Palani Vaughan

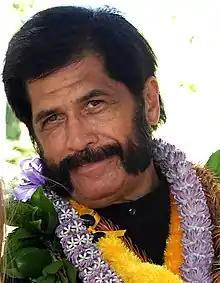
Palani Vaughan in 2008

Palani Vaughan (May 27, 1944 – December 8, 2016) was a Hawaiian musician. During his career, he was a featured artist on Hawaii Calls. KCCN radio included his songs "Ipo Lei Manu", "Ka Mamakakaua", "Eia No Kawika/Kalakaua He Inoa", "He Pua Wehiwa", "Ku‘i Ka Lono", "Ia Oe E Ka La" and "He‘eia" among its list of best songs created by Hawaiian artists. He and Peter Moon were founding members of Sunday Manoa. He was inducted into the Hawaiian Music Hall of Fame in 2008.